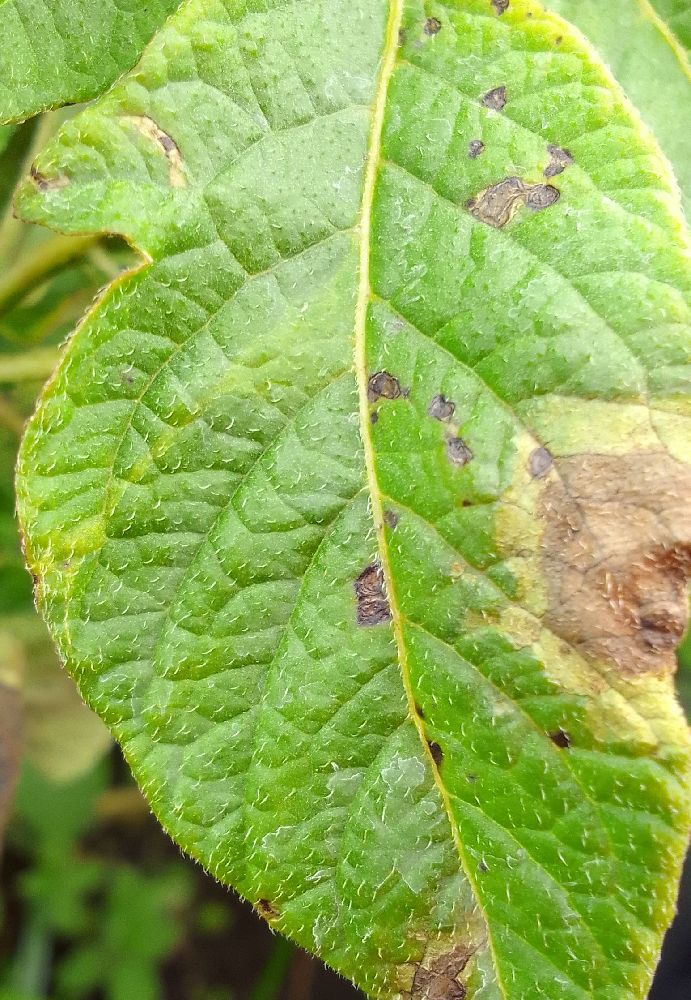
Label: Late blight